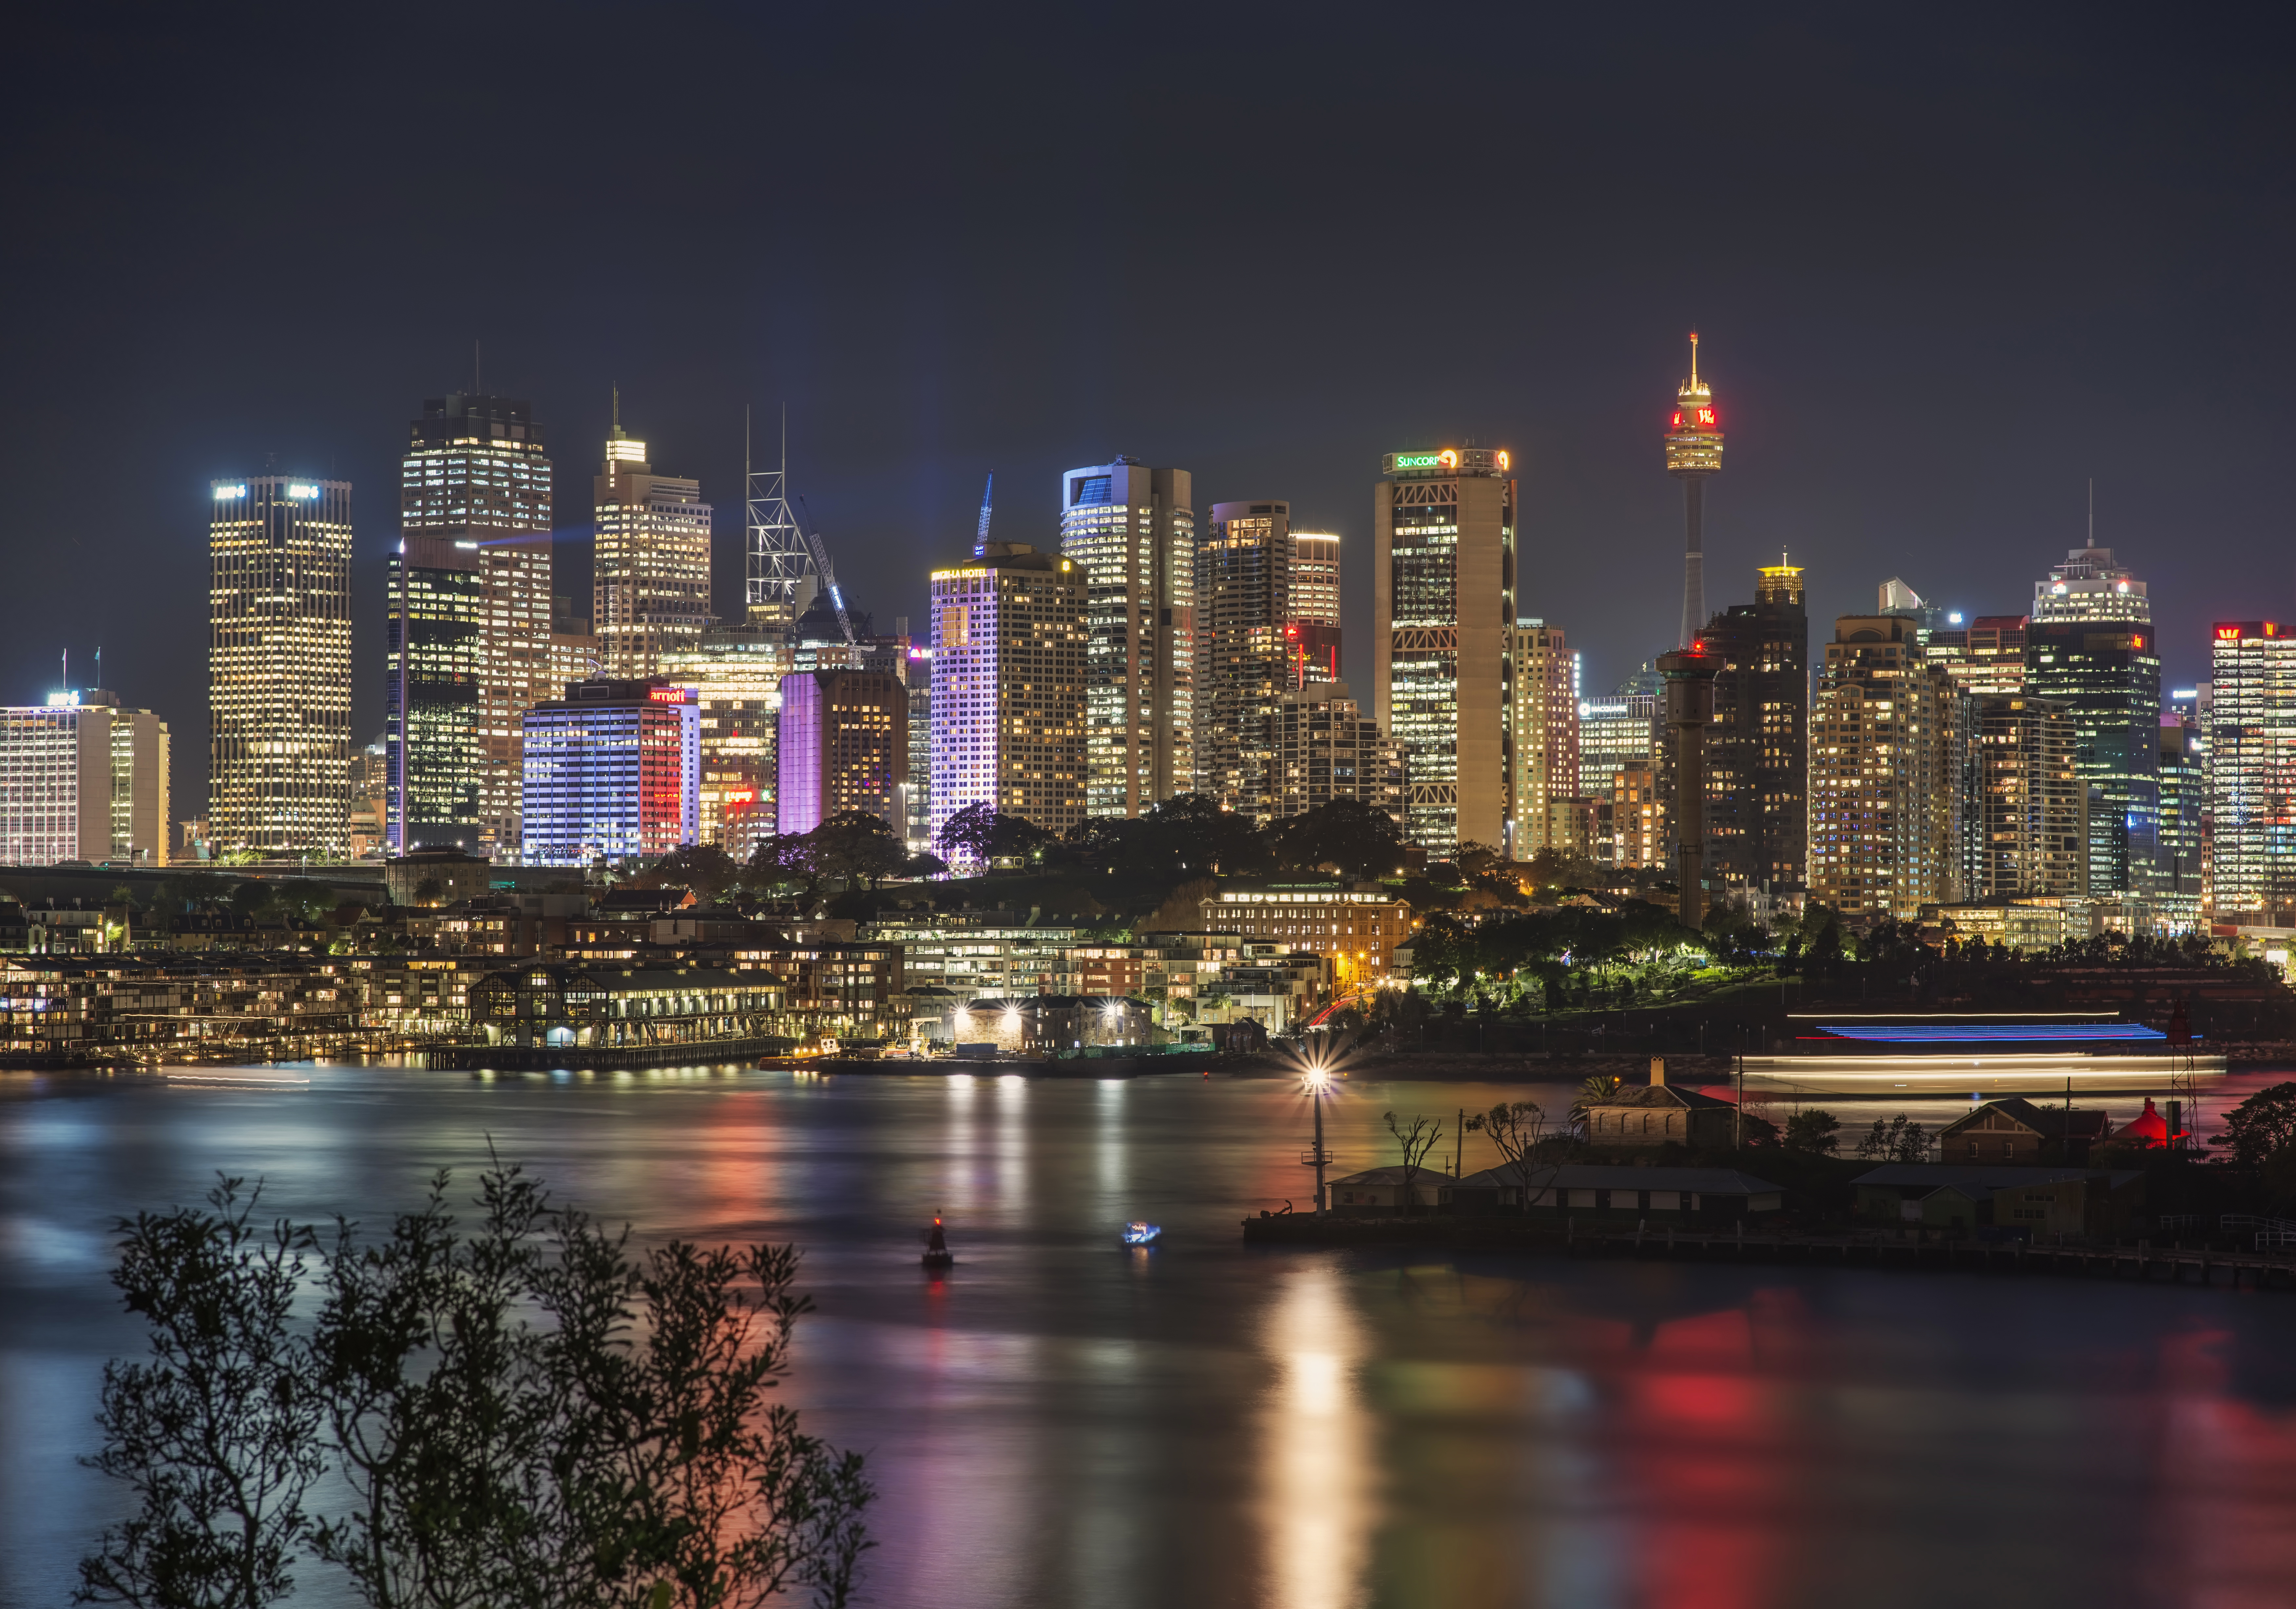
horizon, light, skyline, night, city, skyscraper, cityscape, panorama, downtown, dusk, evening, reflection, sydney, landmark, tower block, australia, nsw, long, 2015, free, north, festival, lights, exposure, vivid, reserve, head, nightscape, low, scape, balls, metropolis, waverton, urban area, geographical feature, human settlement, metropolitan area